Frederick Donaldson (priest)

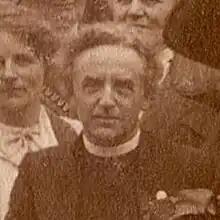
Donaldson at a Church League for Women's Suffrage meeting in Brighton in 1913

Frederick Lewis Donaldson (10 September 1860 – 7 October 1953) was an English Anglican priest, most notably Archdeacon of Westminster from 1937 to 1946.